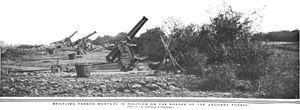
Le canon de 155 mm C modèle 1881 était un obusier conçu par le Colonel Charles Ragon de Bange et employés par l' armée française pendant la Première Guerre Mondiale.